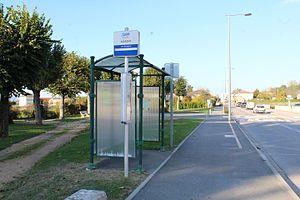
Arrêt des Borjons à Manziat sur la ligne 155 de car.ain.fr.
Manziat est une commune française, située dans le département de l'Ain en région Auvergne-Rhône-Alpes.